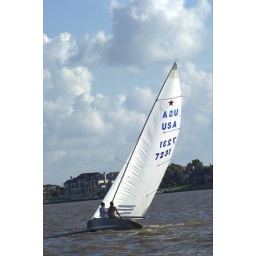
Clear Lake, Texas Wednesday sail boat races in 2006